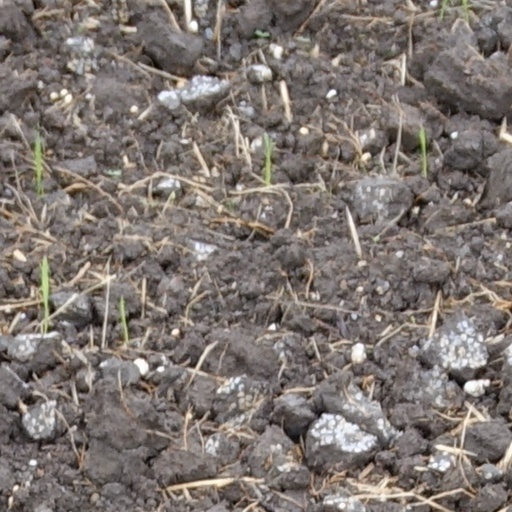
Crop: wheat